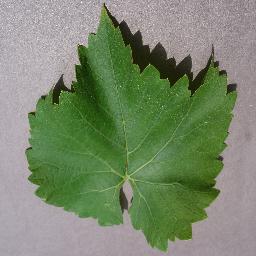
Label: Grape___healthy